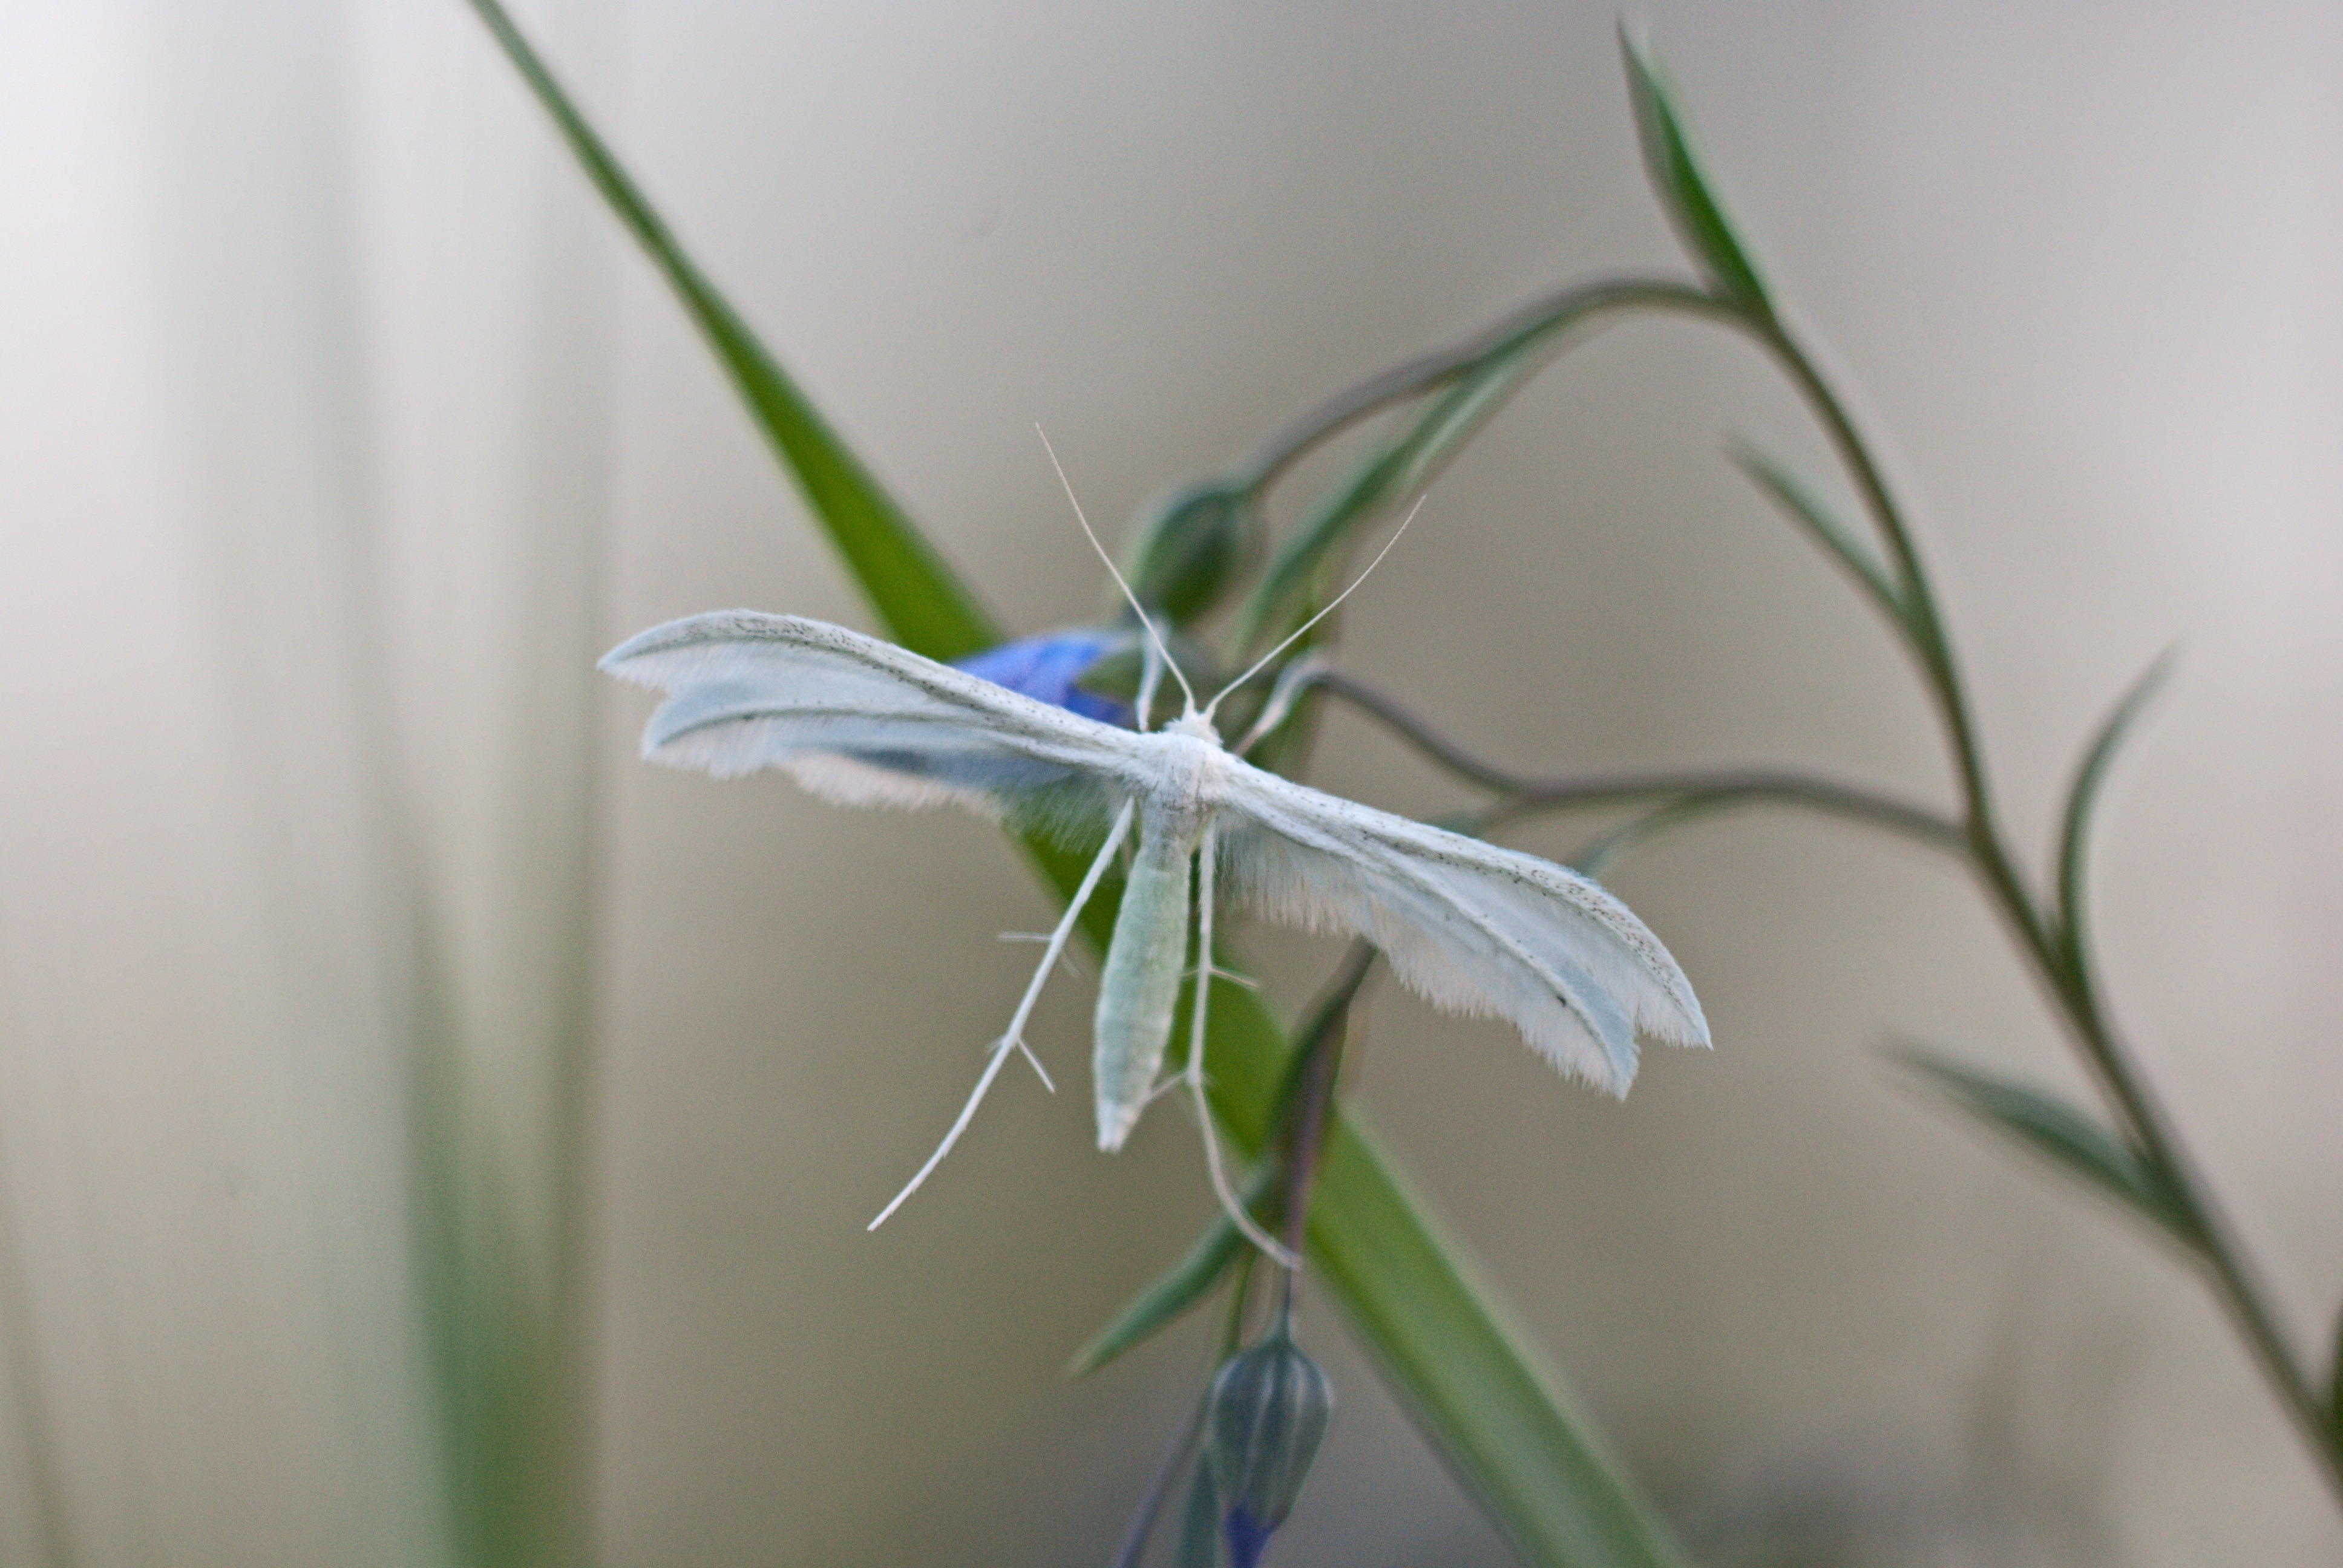
grass, plant, flower, green, insect, botany, flora, invertebrate, close up, macro photography, flowering plant, grass family, plant stem, land plant